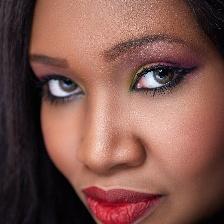
Label: faces